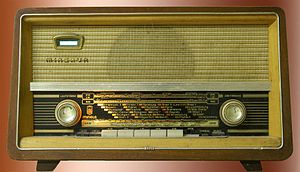
Hertz
Radiomodtager fra 1962 hvor der står MHz på FM-båndets skala. På tyske radiomodtagere står der UKW for FM-båndet. Klik på billedet for forstørrelse.
Frekvens måles i den afledte SI-enhed hertz, der svarer til antallet af svingninger per sekund, dvs. 1 Hz = 1 s⁻¹ = 1/s.